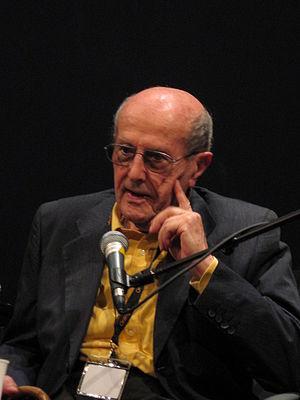
Manoel de Oliveira à la Cinémathèque Française le 3 juillet 2008
Manoel de Oliveira [mɐnuˈɛɫ doliˈvɐjɾɐ] est un réalisateur portugais, né le 11 décembre 1908 à Porto, où il est mort le 2 avril 2015. Il a tourné jusqu'à la fin de sa vie, devenant le premier réalisateur centenaire en activité de toute l'histoire du cinéma. Il est le seul cinéaste qui a été récompensé plus d'une fois par le prix de l'Âge d'or.